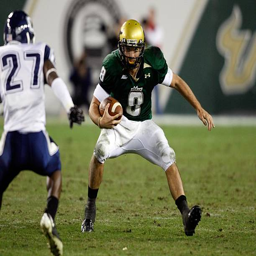
# runs the ball against american football team during the game .